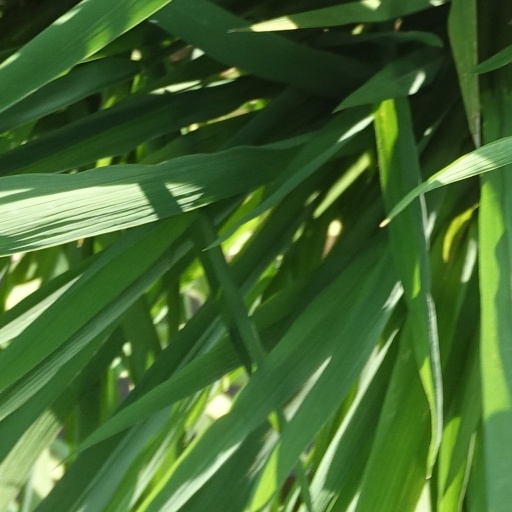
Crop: rice